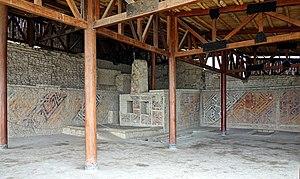
Fresques murales dans la Huaca Cao Viejo (Pérou).
La Huaca Cao Viejo est l'un des trois sites principaux du complexe archéologique El Brujo, dans la province d'Ascope, région de La Libertad, au Pérou. Il s'agit d'une pyramide tronquée relevant de la culture moche, qui se caractérise notamment par ses peintures murales très colorées. C'est par ailleurs dans cette huaca qu'a été découverte la tombe de la Dame de Cao en 2006.